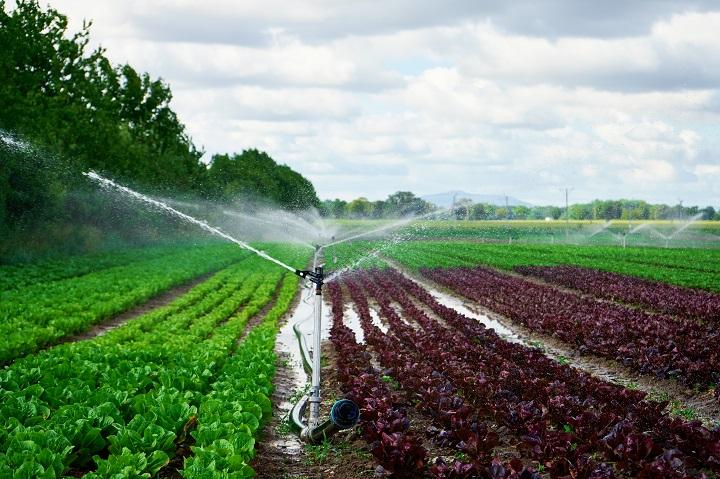
Hii ni mfumo wa umwagiliaji. Kuna shamba lililonyuziwa maji kwa kutumia mfumo wa umwagiliaji. Huu ni mfumo wa kisasa wa umwagiliaji ambapo maji utolewa kwa njia ya kinyunyizo inayofanana na mvua na kusambazwa sawasawa kwenye mimea.